Let Me Be Your Knight

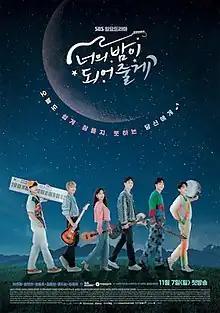
Promotional poster

Let Me Be Your Knight is a South Korean television series directed by Ahn Ji-sook and written by Seo Jeong-eun and Yoo So-won. Starring Jung In-sun along with members of fictitious band Luna: Lee Jun-young, Jang Dong-joo, Kim Jong-hyun, Kim Dong-hyun and Yoon Ji-sung, the series depicts a romance between a world star idol suffering from sleepwalking and a resident doctor who has to secretly treat it. The series premiered on SBS TV on November 7, 2021, and aired every Sunday, at 23:05 (KST) till January 24, 2022. It is available for streaming on iQIYI in selected territories.